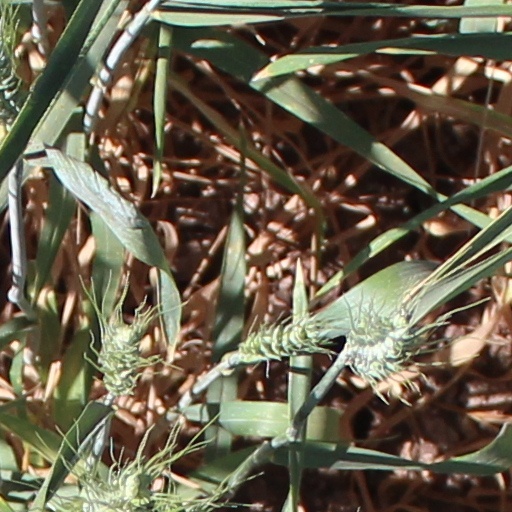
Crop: wheat